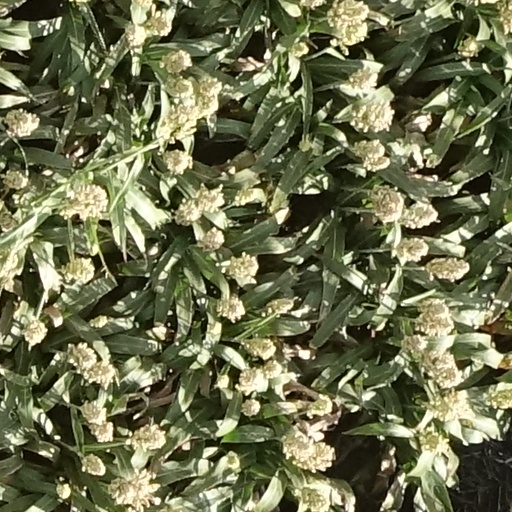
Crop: sorghum